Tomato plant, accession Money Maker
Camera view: tilt-top (135 deg); turntable rotation: 90 degrees
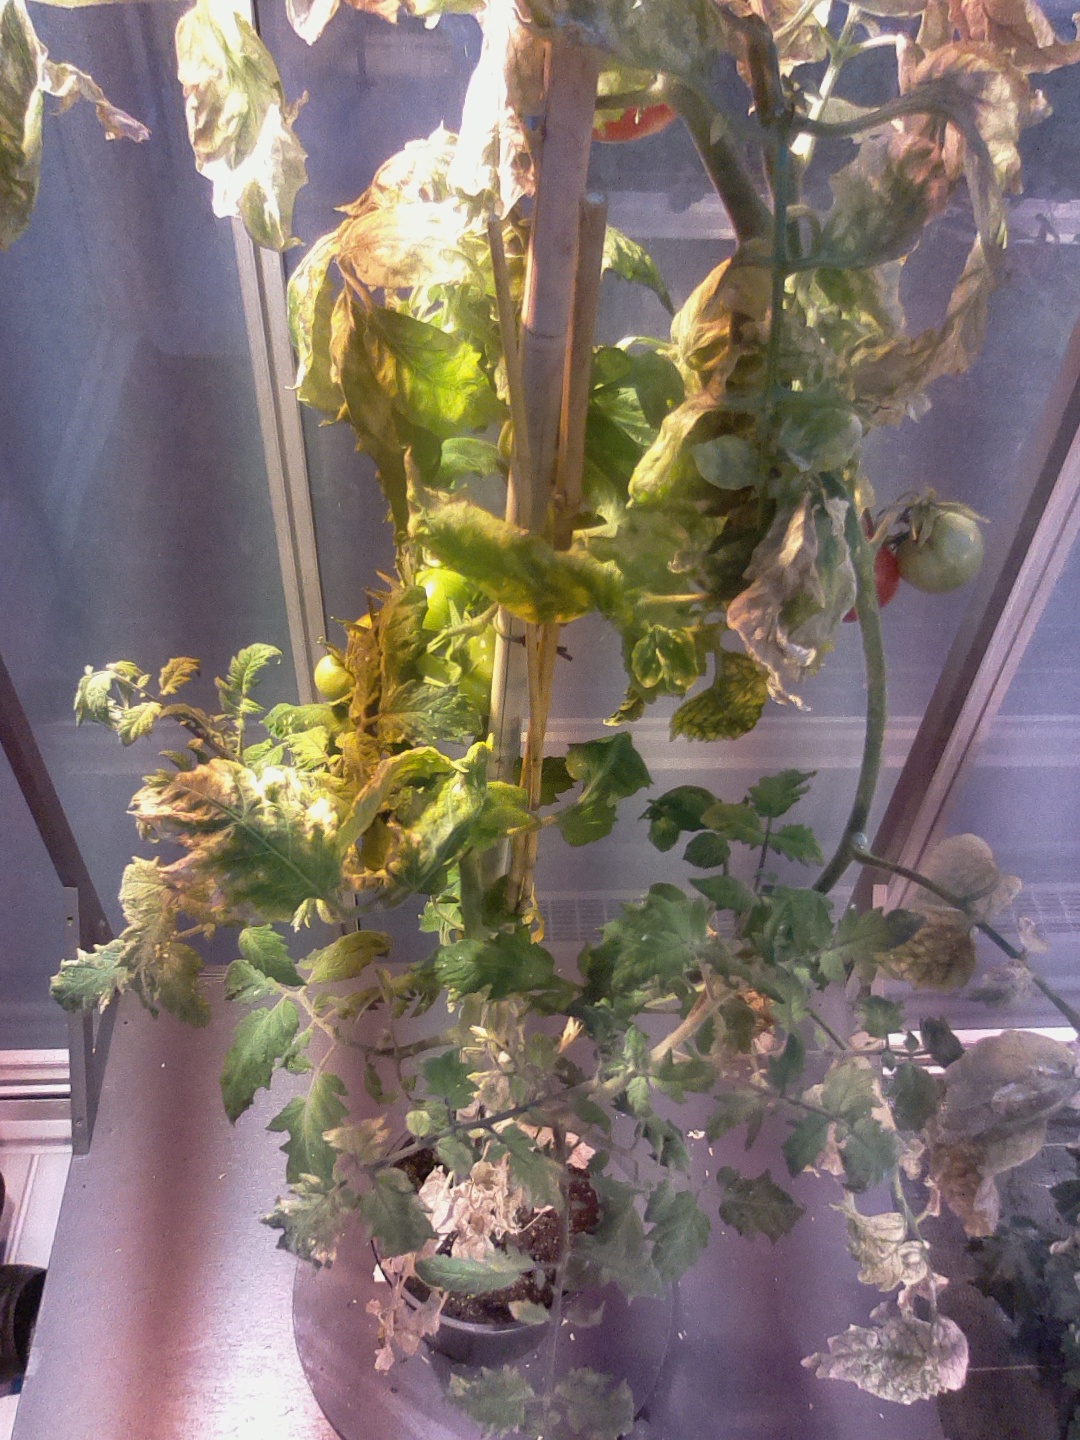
BBCH growth stage 87: 70%-80% of fruits show typical fully ripe color